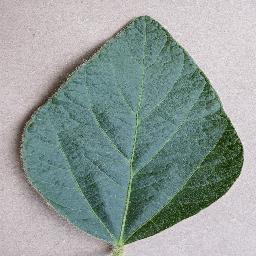
Label: Soybean___healthy